PS Pevensey

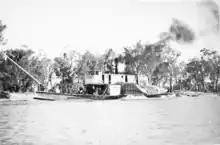
The PS "Pevensey" with covered load of timber ( 1939)

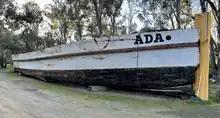
"Ada" barge (Moama Slipway – 2022)

"Pevensey" began life in 1910 as a barge named "Mascotte", but was rebuilt as a paddle steamer within twelve months. The completed steamer was named after a sheep property on the Murrumbidgee River called Pevensey Station. It was first operated by its builder and collected bales of wool from sheep stations and brought them to the Echuca wharf. From the wharf, it was loaded onto trains and taken to Melbourne for export overseas. "Pevensey", with a cargo capacity of 120 tons, could carry 815 bales of wool and a total of 2,000 bales when barges were towed along behind. "Pevensey"s barge, also composite built, was called "Ada", and is also preserved at Echuca.